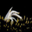
Label: lobster